Caucus

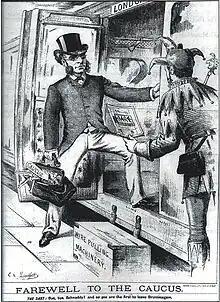
"Farewell to the Caucus": 1886 cartoon of Francis Schnadhorst, Secretary of the UK National Liberal Federation, leaving Birmingham for London following the split in the party over Irish Home Rule. His luggage includes a scroll marked "Caucus", several string puppets, and a box of "wire pulling machinery", all in allusion to his reputation as a backstage political manager.

The word "caucus" had a wide currency in the United Kingdom in the late 19th century, meaning a highly structured system of management and control within a political party, equivalent to a "party machine" in the United States. It was used with specific reference to the structure of the Liberal Party. Originally a pejorative term, used by detractors of the system with overtones of corrupt American practices, the name was soon adopted by the Liberals themselves.